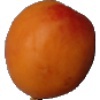
Label: Apricot 1